Giulio Rodinò

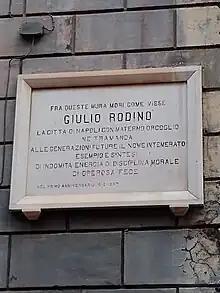
commemorative plaque in Naples

After the armistice of 8 September 1943, given his political experience and his fervent anti-fascist politics, he became one of the most important figures of the nascent Christian Democrats. He was one of the four ministers without portfolio in the second Badoglio government (1944) representing the National Liberation Committee, and subsequently Vice President of the Council of Ministers, together with Palmiro Togliatti, in the third Bonomi government from December 1944 to June 1945. He was a member of the National Council from its inauguration on 25 September 1945 until his premature death on 16 February 1946.